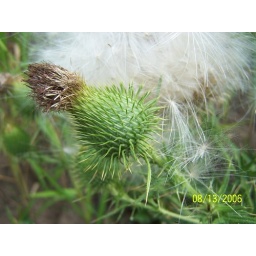
field by my house